Milt Machlin

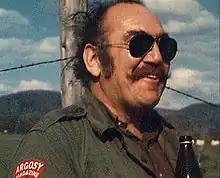
Machlin in Papua New Guinea, 1969

Milt Machlin (June 26, 1924 – April 3, 2004) was an American journalist, author and adventurer. He helped popularize the phrases "Bermuda Triangle" and "Abominable Snowman" and led an expedition to attempt to find Michael Rockefeller, who disappeared in New Guinea in 1961.